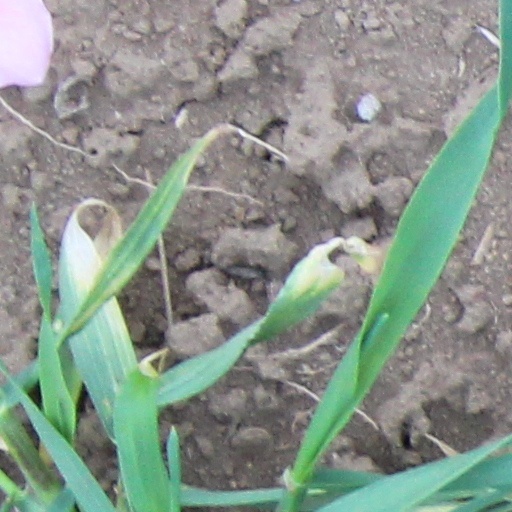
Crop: wheat